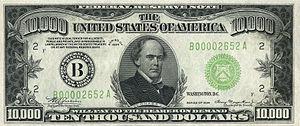
Les billets de banque en dollar américain sont les billets de banque émis par la réserve fédérale américaine et utilisés par l'ensemble des pays utilisateurs du dollar américain. La totalité des billets actuellement en circulation sont fabriqués par le Bureau of Engraving and Printing pour le compte de la réserve fédérale des États-Unis. La monnaie américaine étant très utilisée comme moyen d'échange et comme réserve de valeurs, il est estimé à 1,56 mille milliards de dollars la valeur des billets en circulation dans le monde.
Le billet de 10 000 dollars est la plus grosse coupure de billet en dollars américains ayant été effectivement mise en circulation par diverses institutions financières des États-Unis.